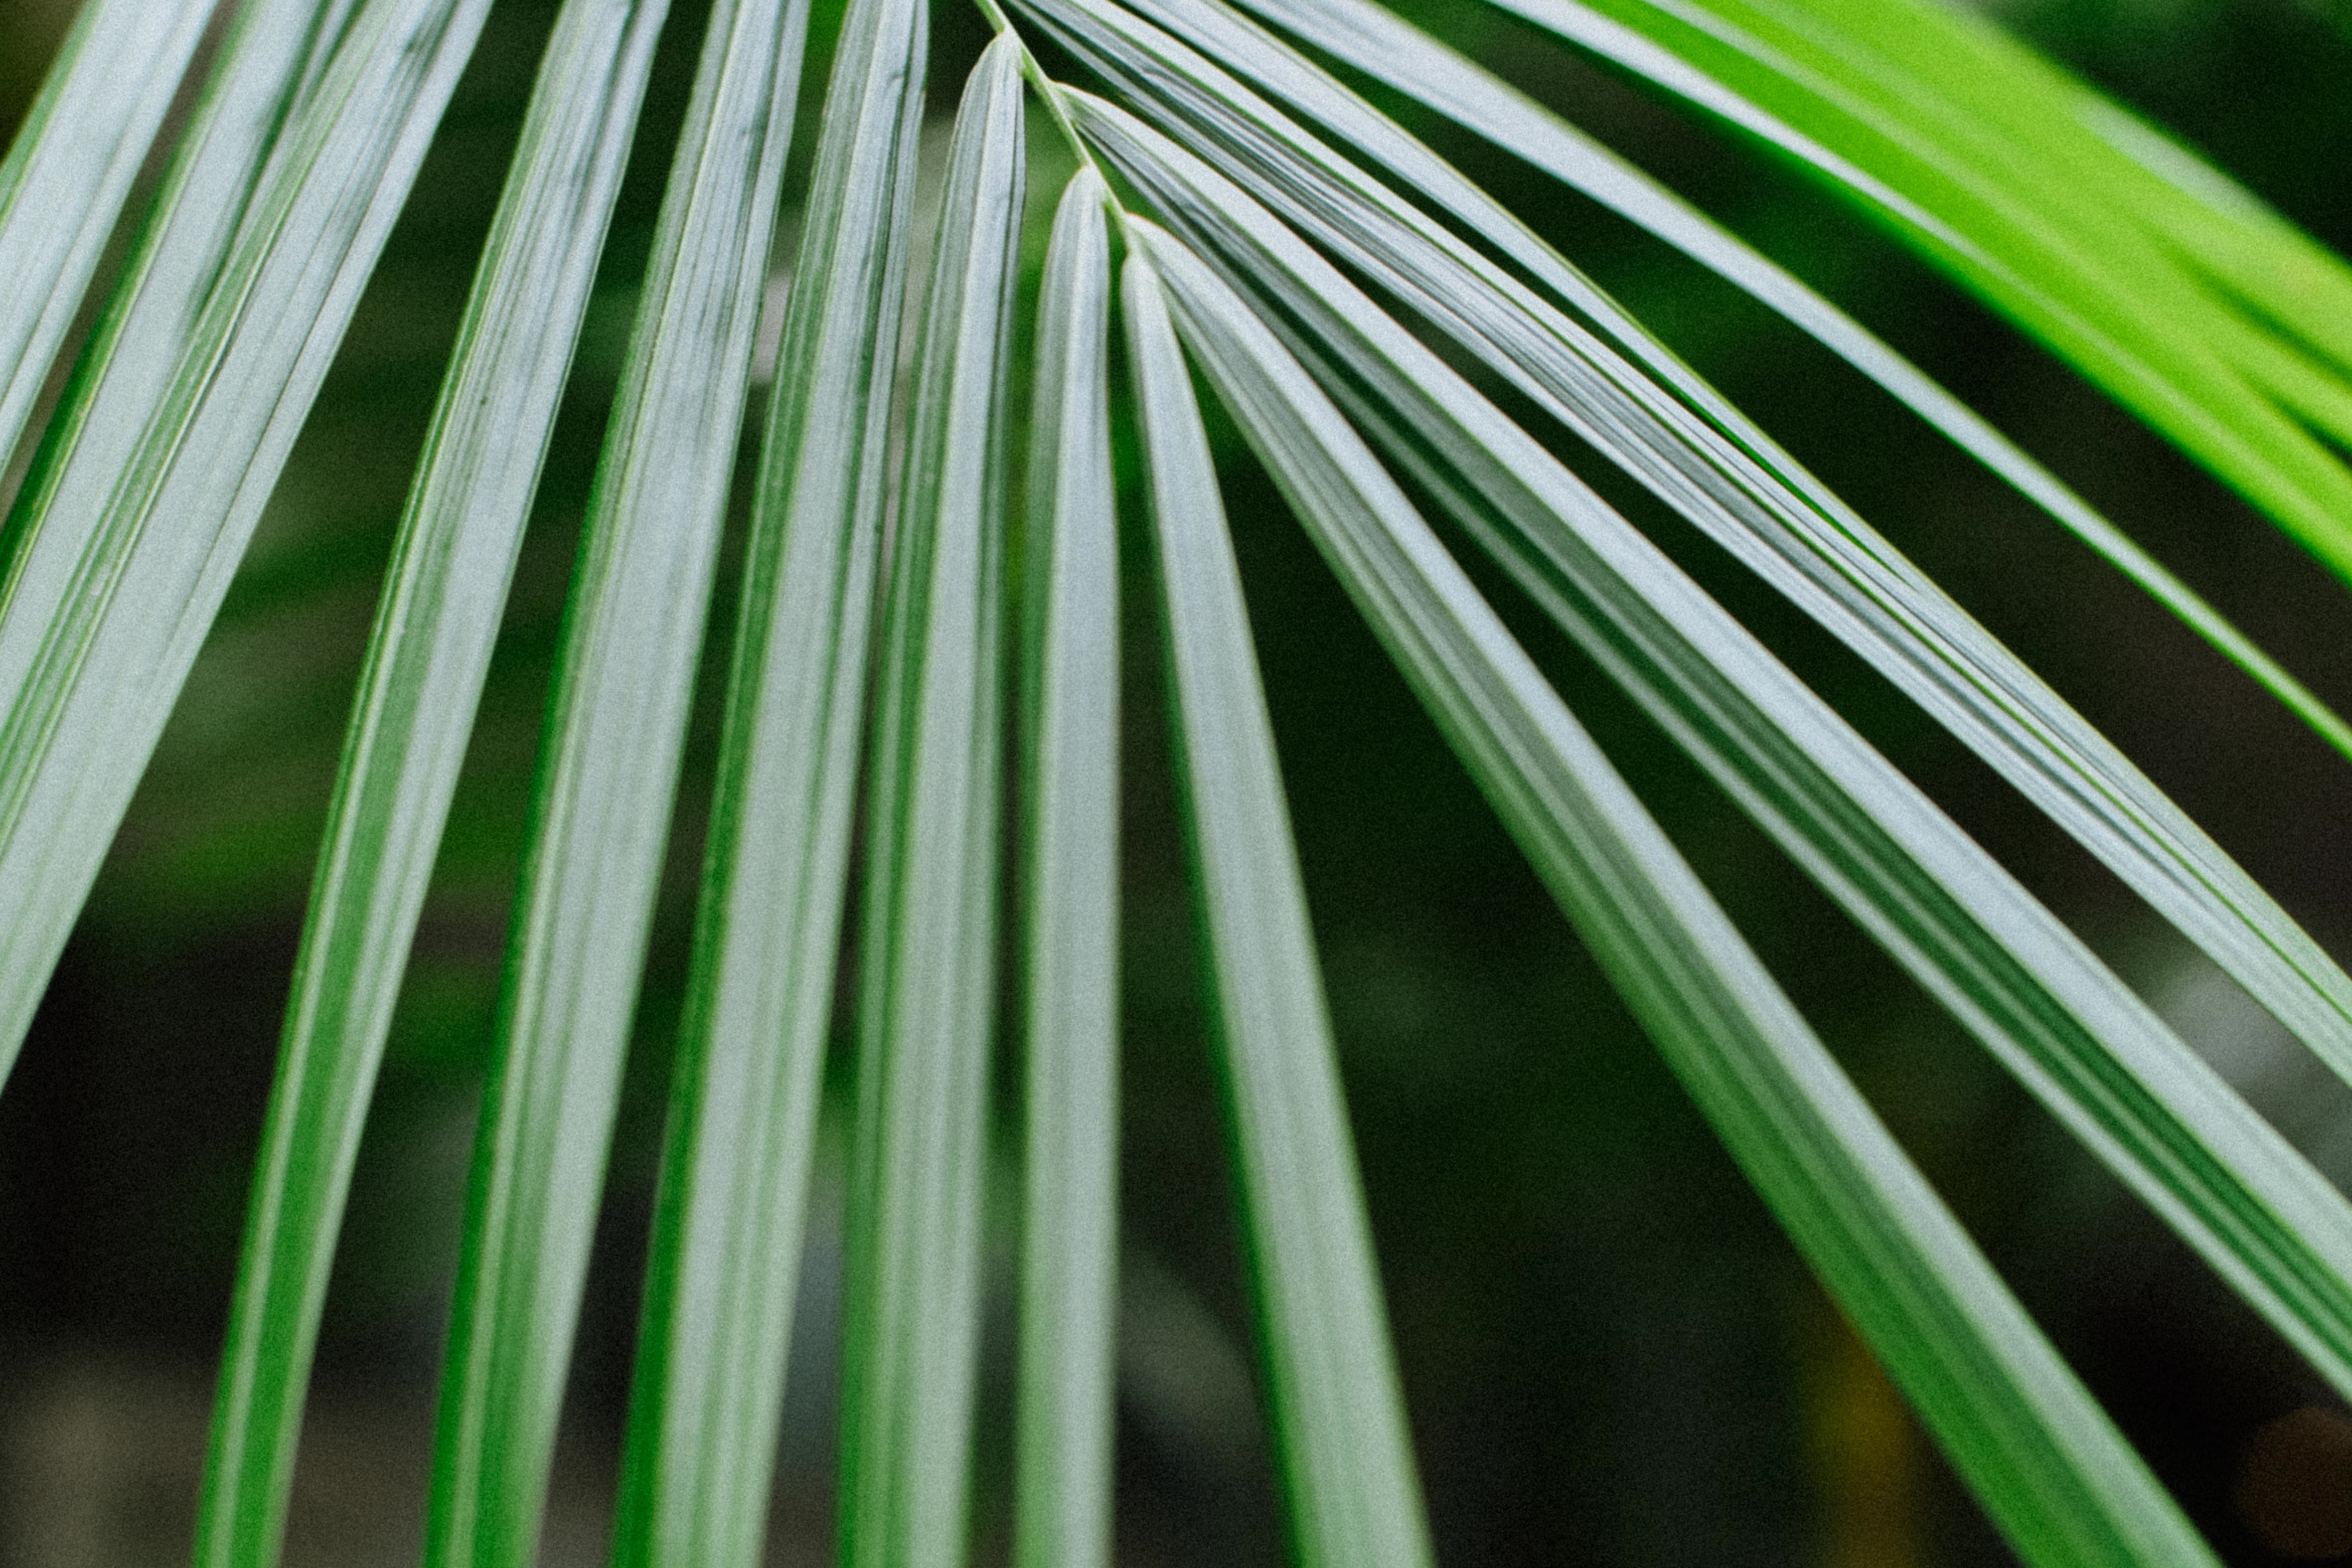
tree, nature, grass, branch, plant, sunlight, leaf, flower, line, green, botany, flora, close up, macro photography, grass family, plant stem, woody plant, arecales, palm family